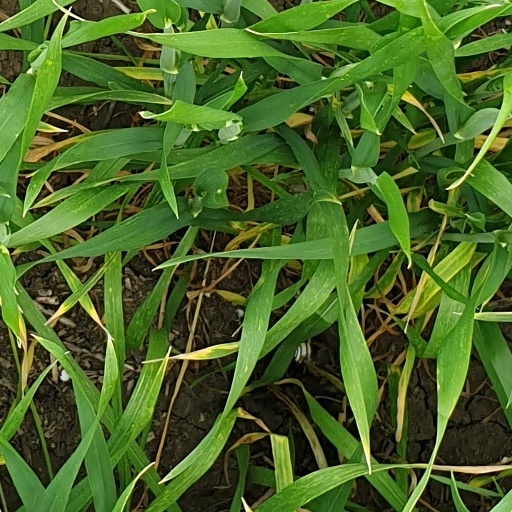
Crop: wheat